Harrison Craig

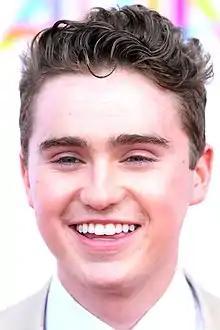
Harrison Craig at the "2014 ARIA Music Awards", Sydney, November 26th, 2014

Harrison Craig (born 7 September 1994) is an Australian singer who won the second series of "The Voice Australia". Craig was coached in the program by British singer Seal. Craig has had three songs on the ARIA Singles Chart top 10 with his cover of "Unchained Melody" reaching No. 2 and his original song, "More Than a Dream", at No. 3. His debut album titled "More Than a Dream" was released on 25 June 2013. His second album "L.O.V.E" was released 11 April 2014, and his third, "Kings of Vegas", in November 2016.